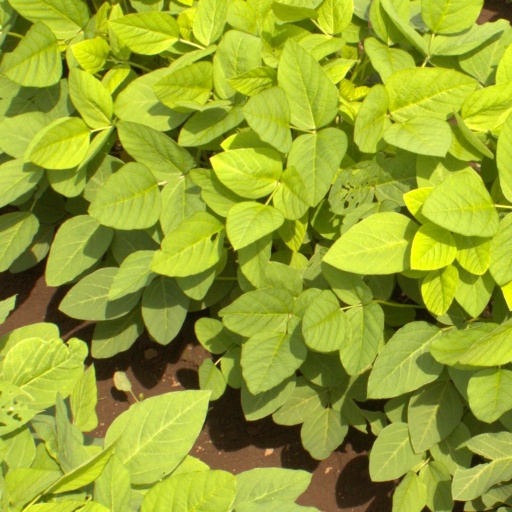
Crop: soybean